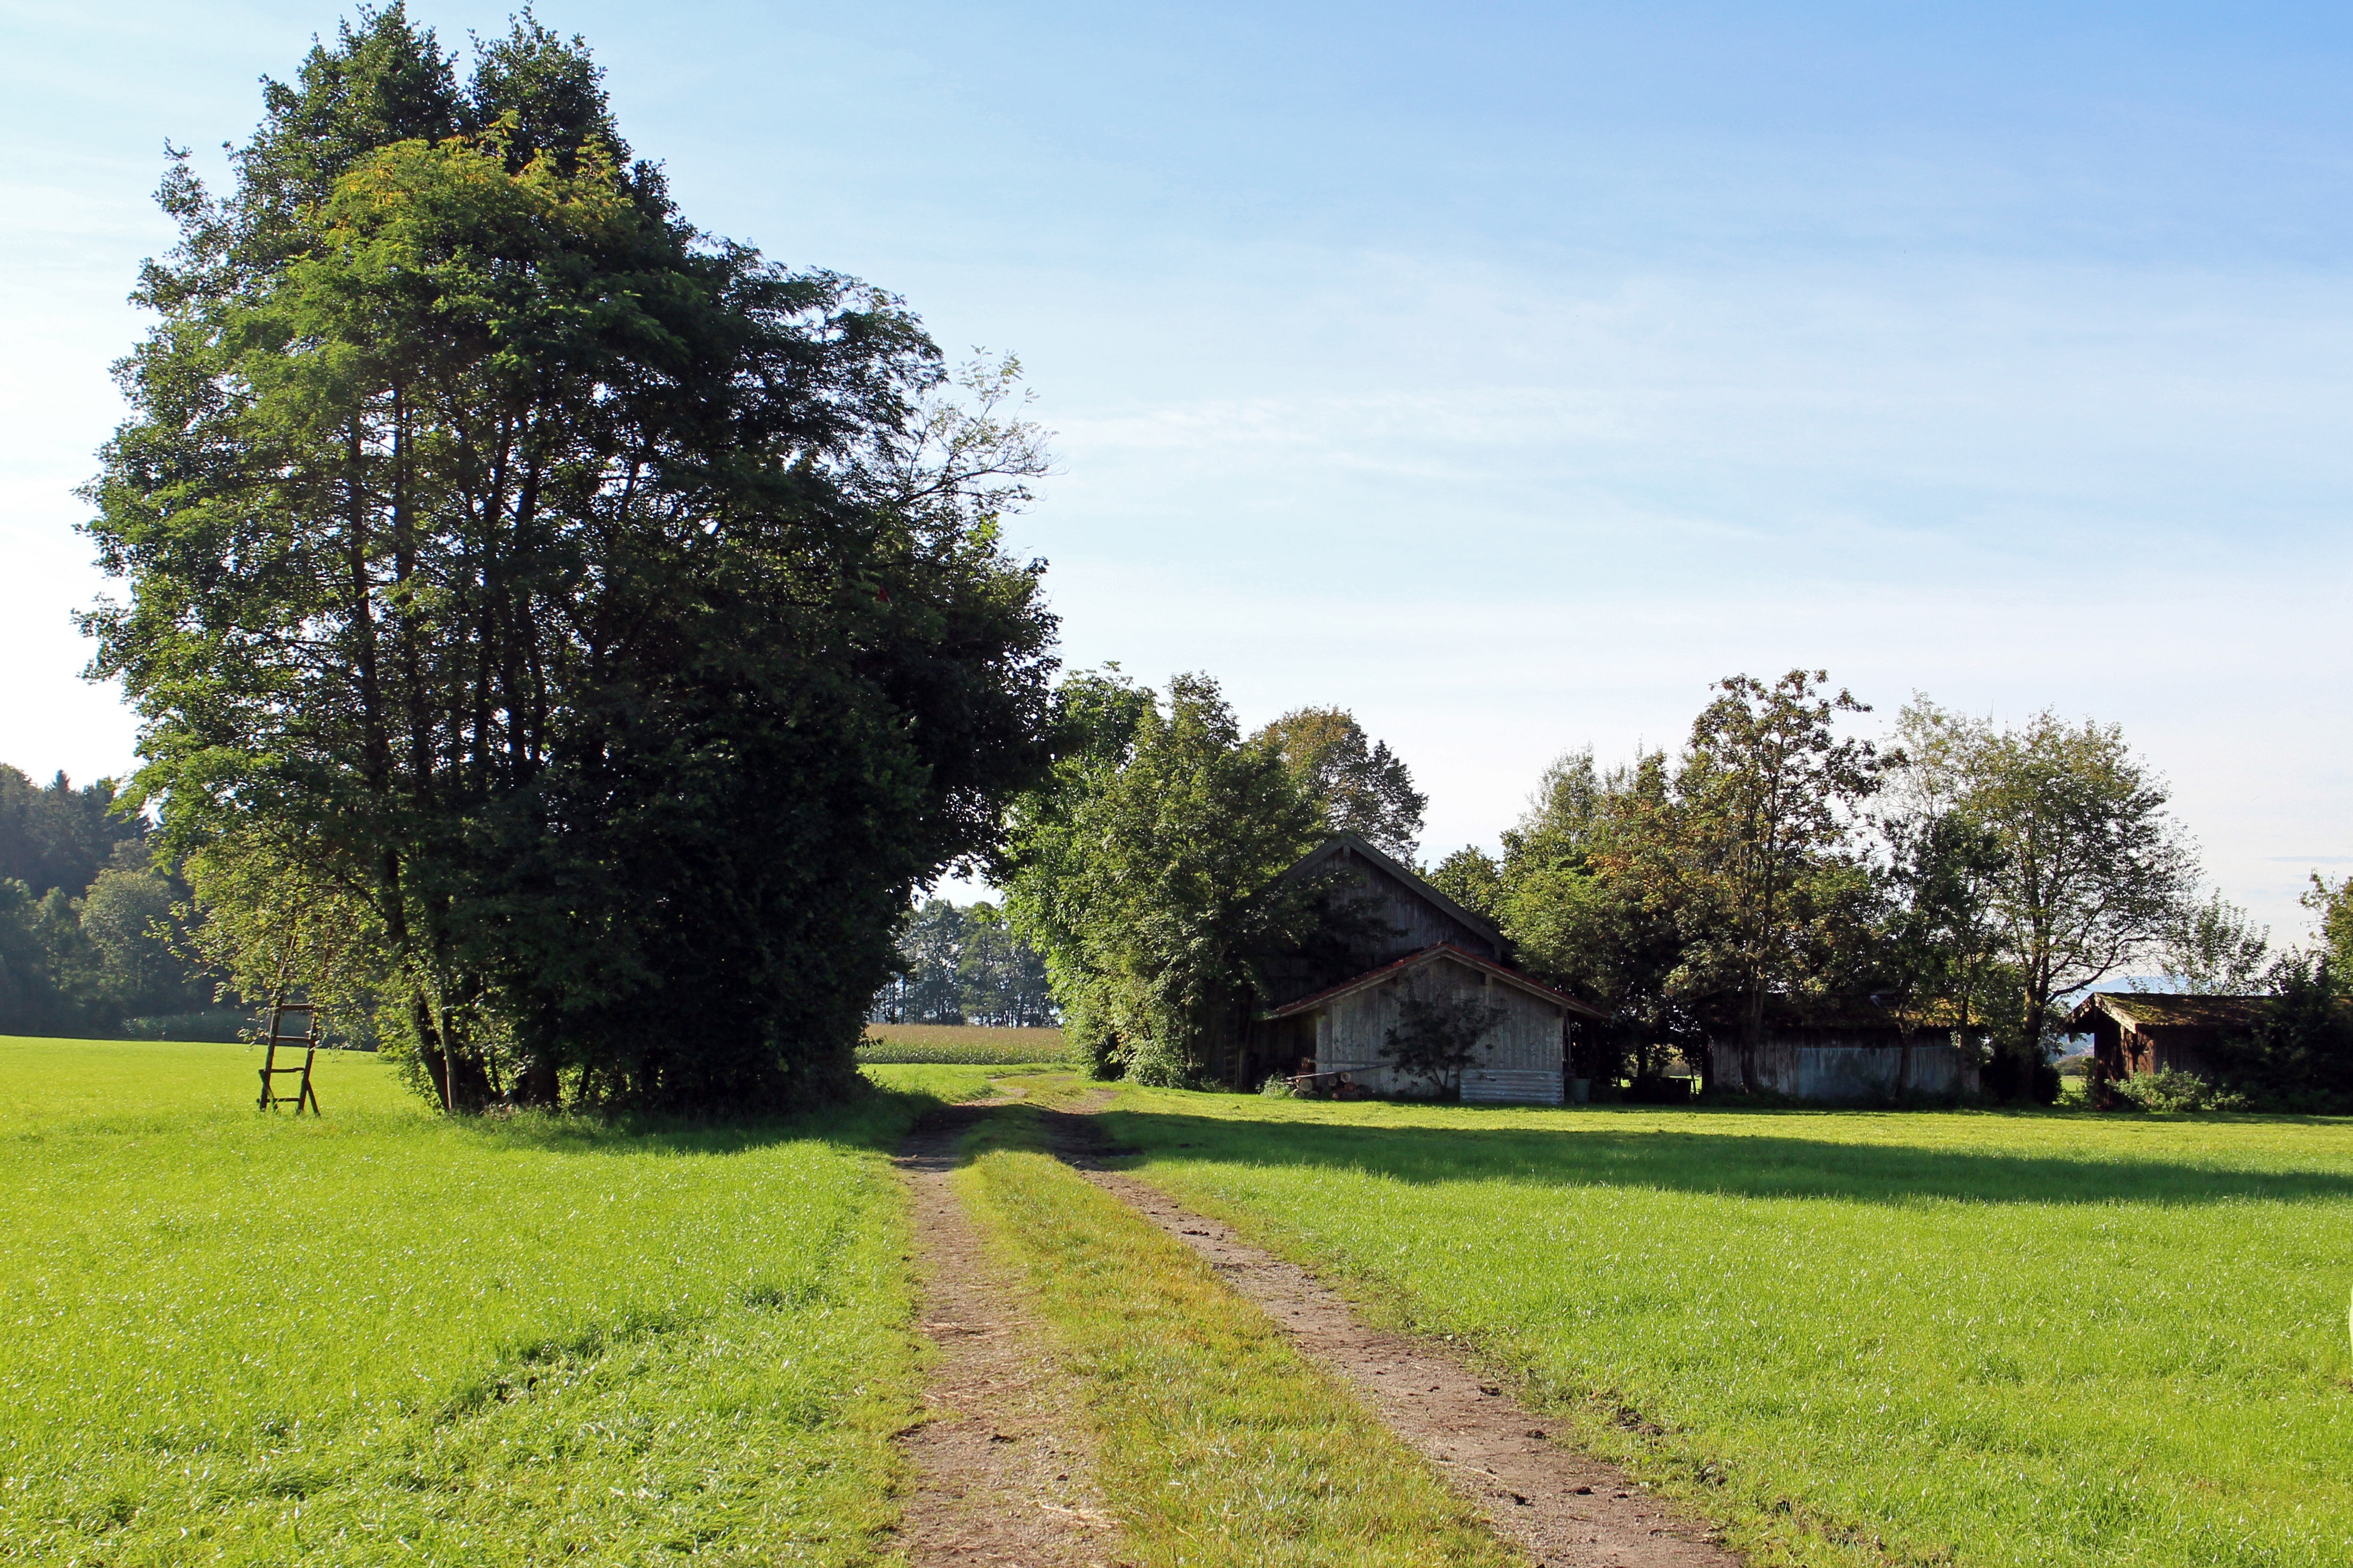
landscape, tree, nature, grass, plant, field, farm, lawn, meadow, flower, barn, pasture, scale, agriculture, garden, lane, shrub, plantation, estate, away, nature trail, rural area, wood barn, woody plant